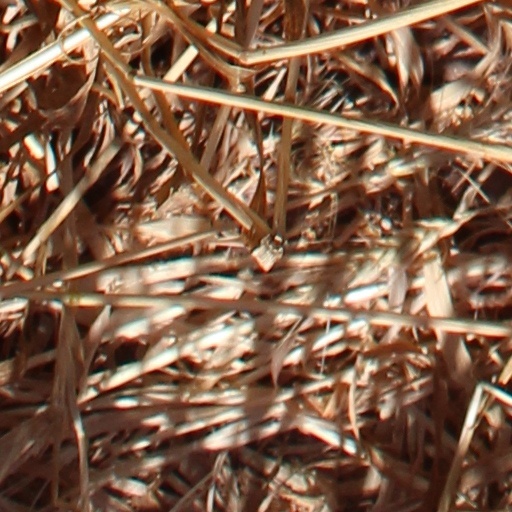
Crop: wheat